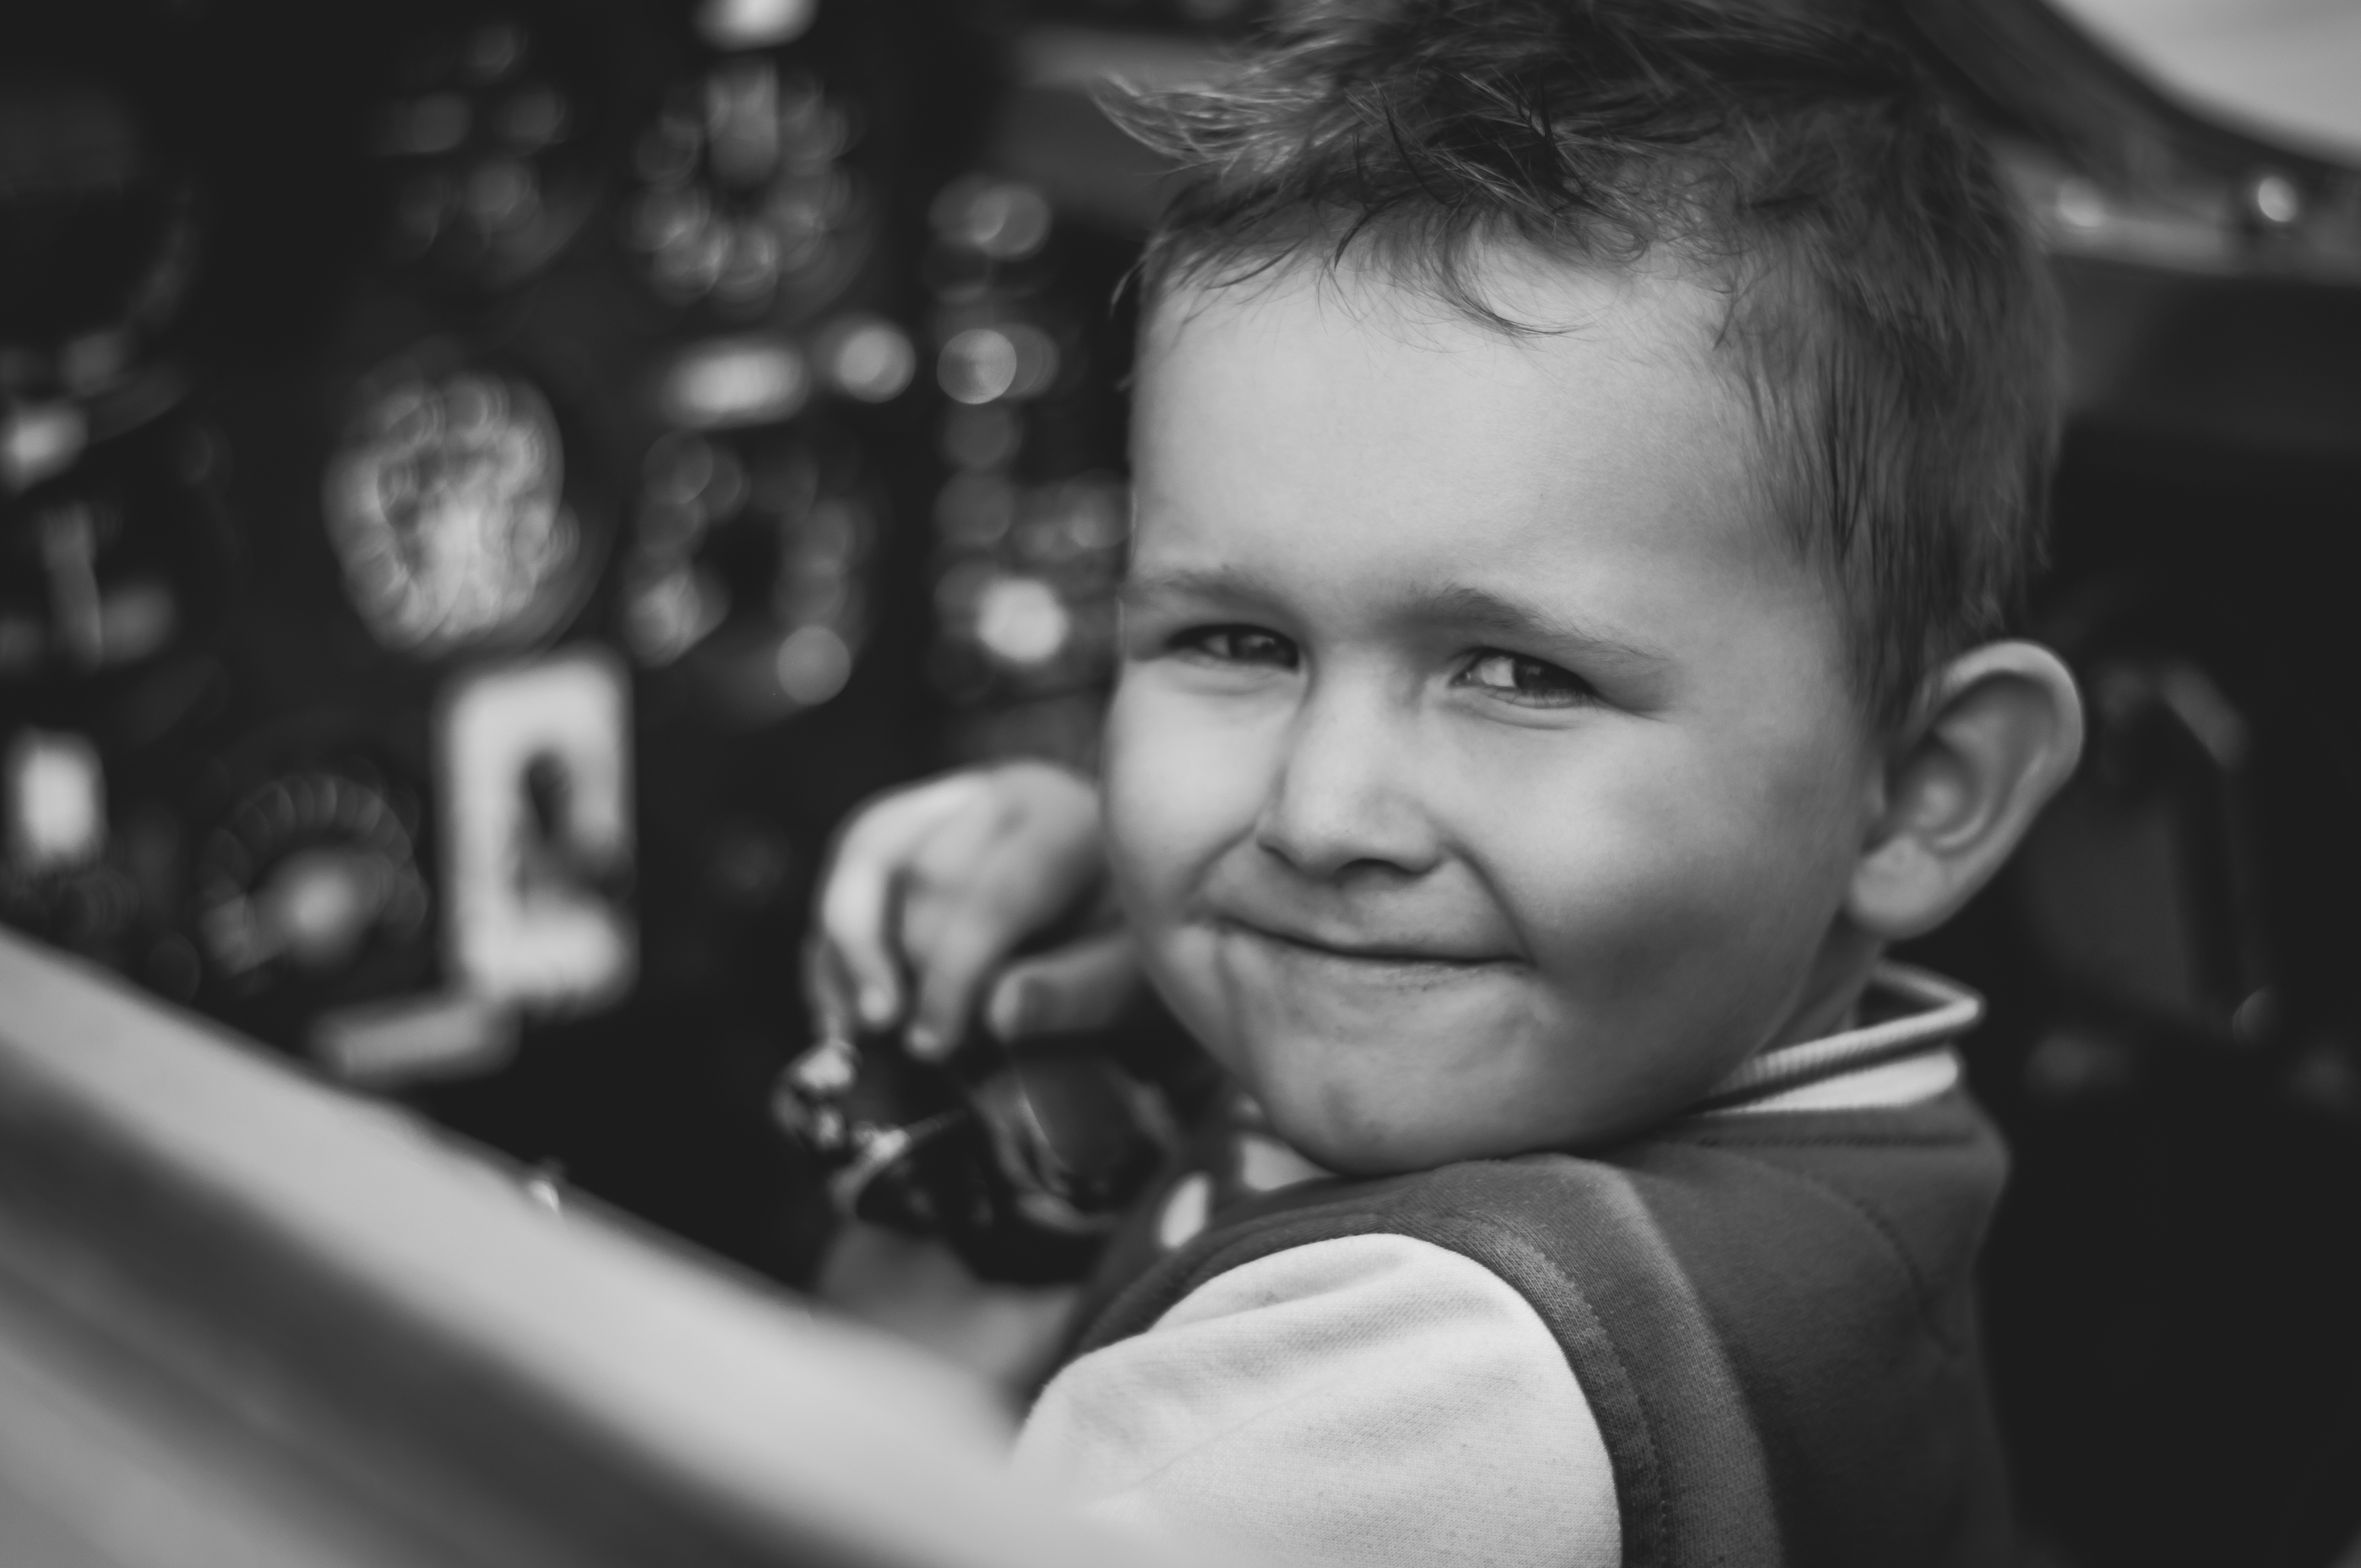
person, black and white, people, white, photography, boy, military, portrait, child, black, monochrome, facial expression, smile, cockpit, pilot, happiness, joy, emotion, the plane, monochrome photography, portrait photography